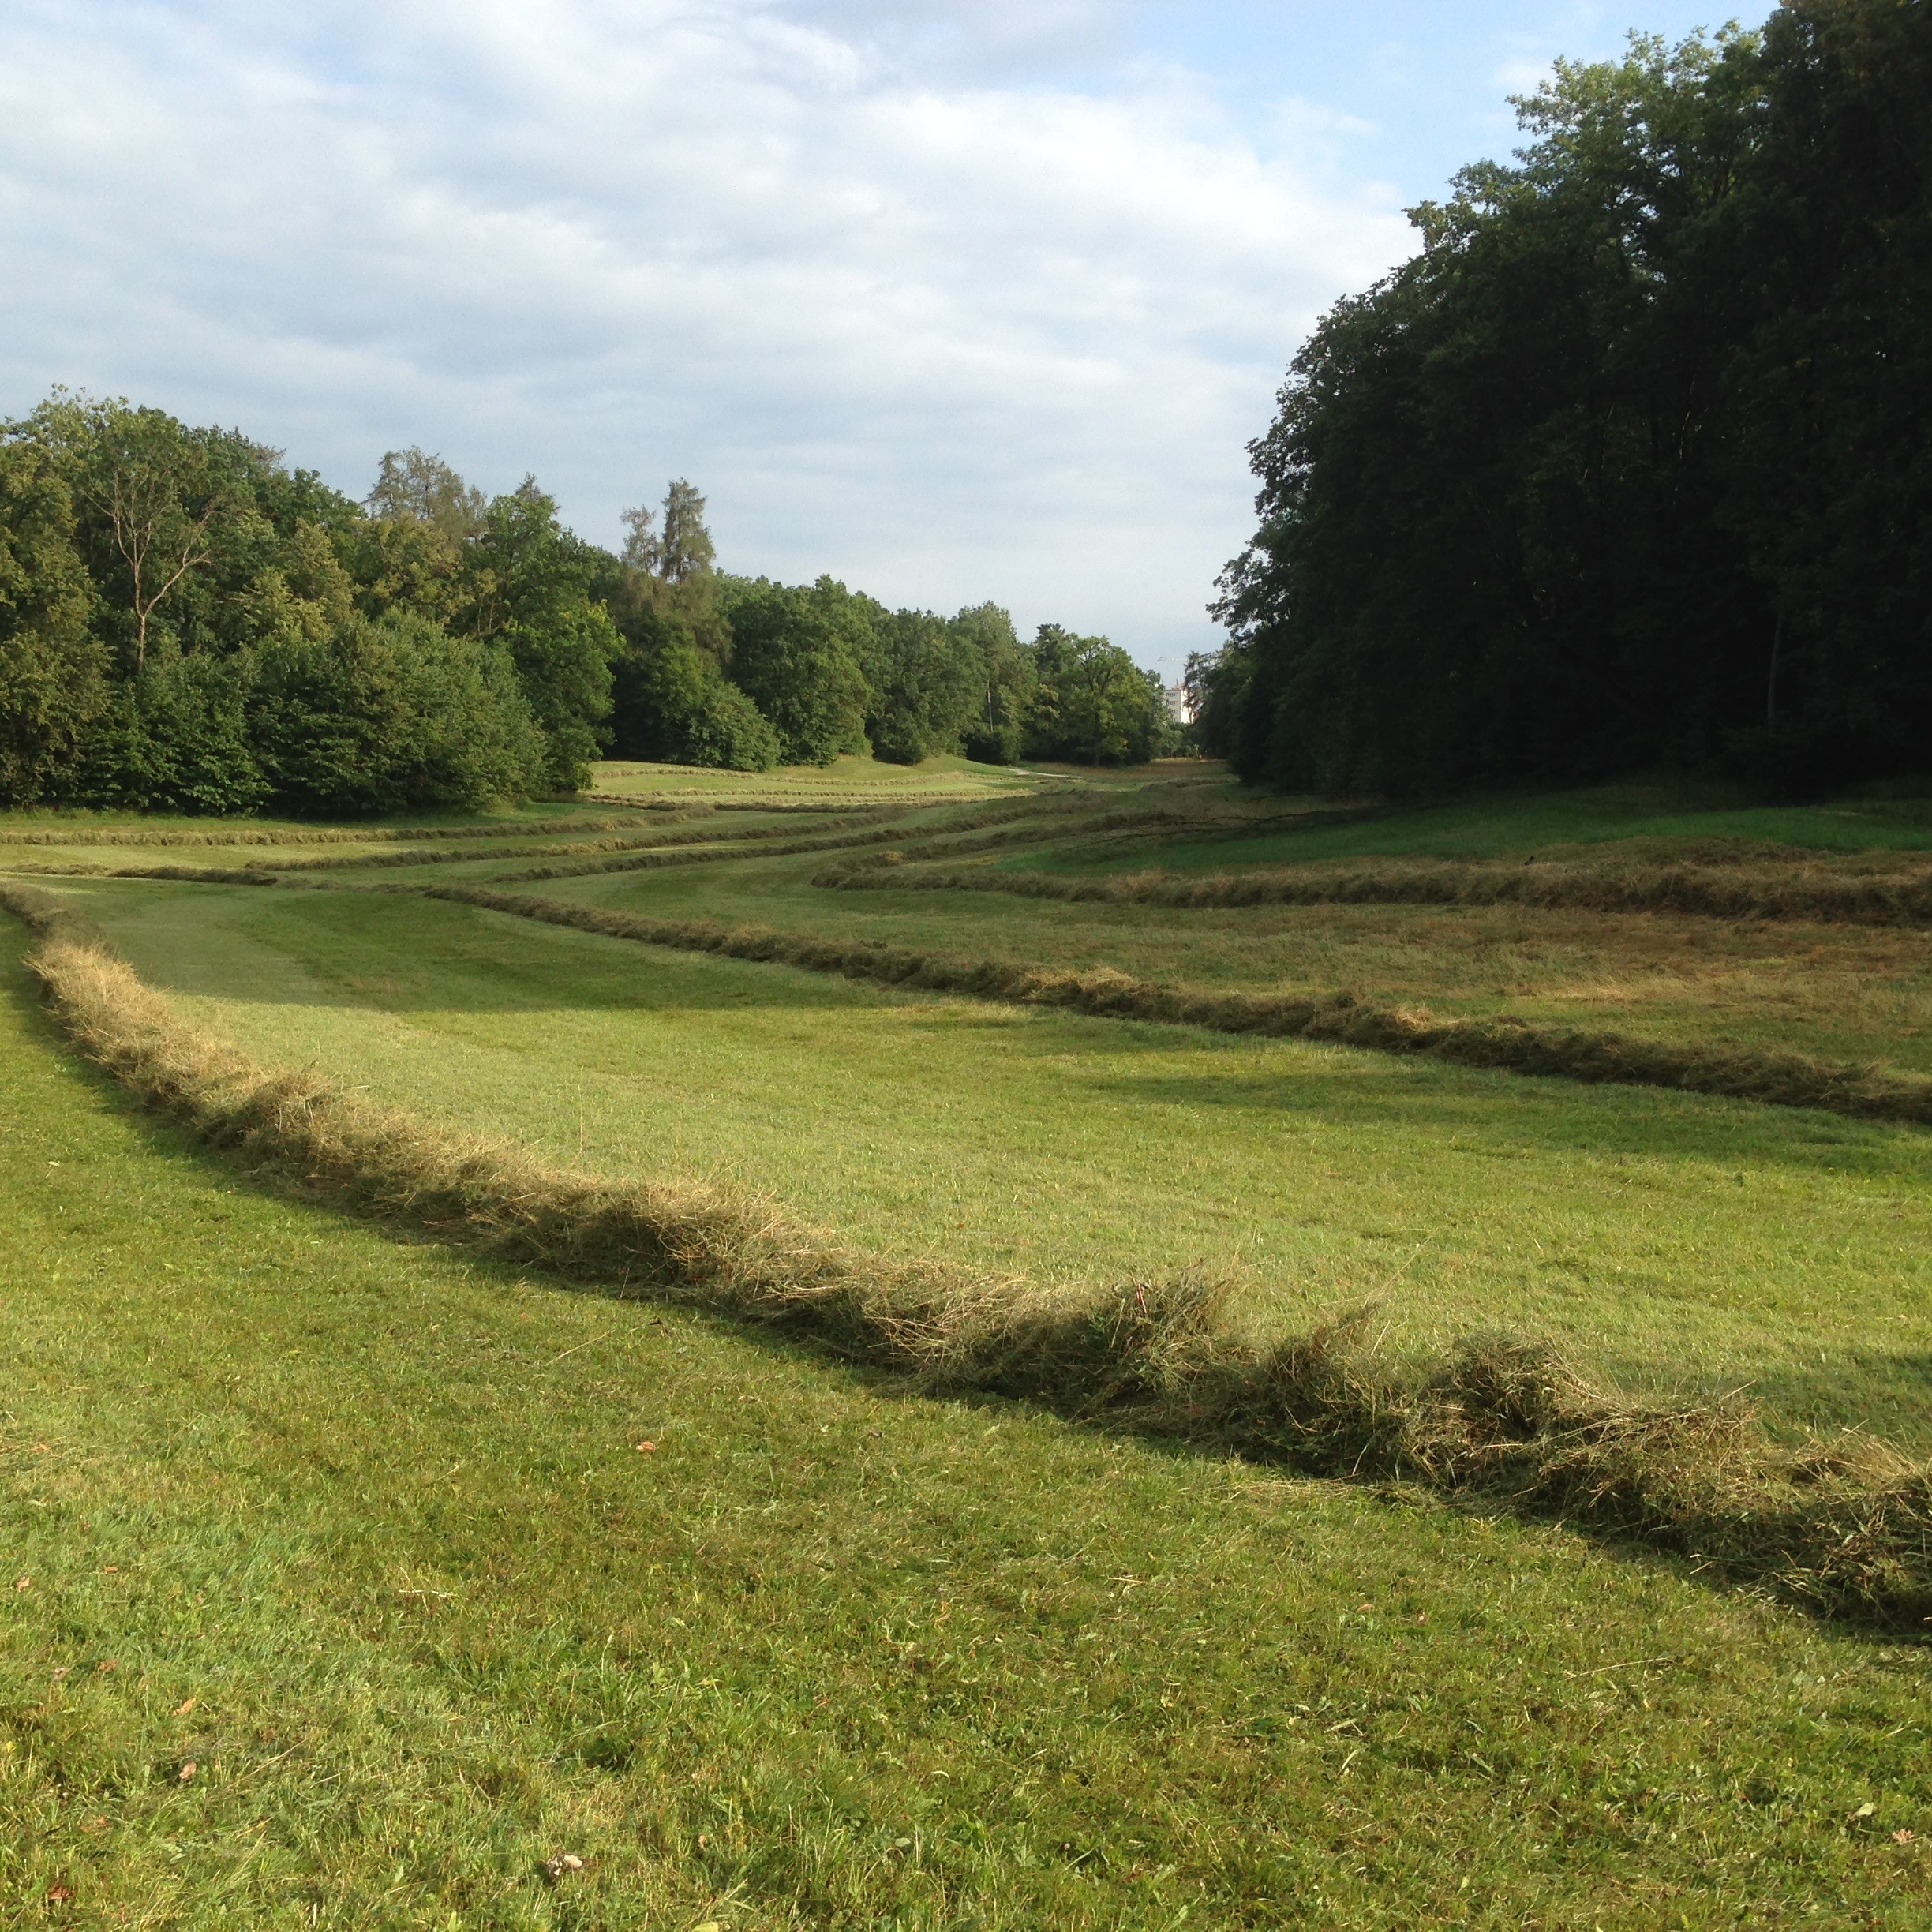
landscape, tree, nature, grass, structure, hay, field, lawn, meadow, prairie, hill, green, pasture, autumn, soil, agriculture, waterway, plain, golf course, grassland, habitat, ecosystem, munich, castle park, rural area, grass family, sport venue, land lot, nymphenburger